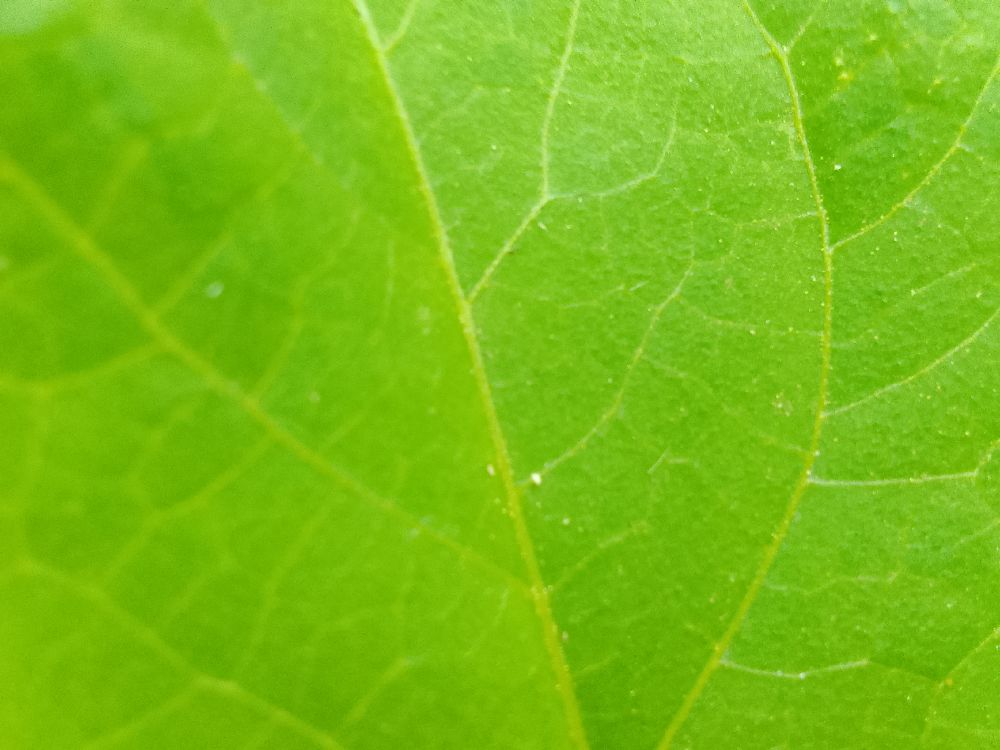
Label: healthy